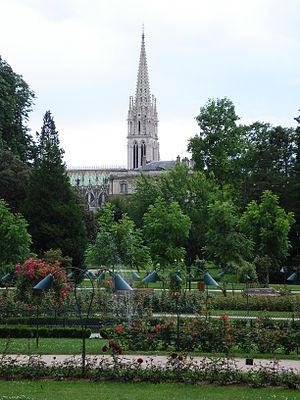
Basilique Saint Epvre vue depuis le parc de la Pépinière Nancy. La Basilique Saint-Epvre de Nancy est une basilique de style néogothique construite au XIXe siècle en pierre d'Euville, située place Saint-Epvre dans la Vieille-Ville. La basilique est dédiée à Saint Epvre, évêque de Toul.
L'actuelle basilique Saint-Epvre de Nancy est une basilique de style néogothique construite au XIXᵉ siècle par l'architecte Prosper Morey en pierre d'Euville.